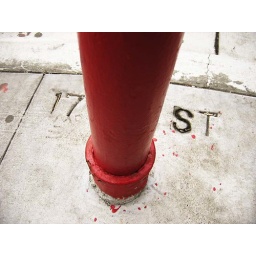
red painted steel column and street marker imprinted in concrete sidewalk